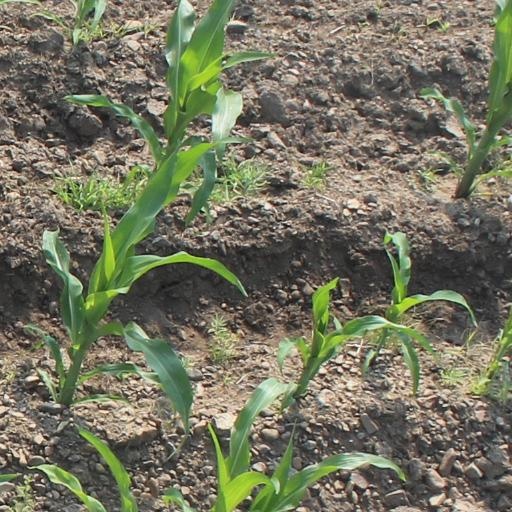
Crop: maize; corn